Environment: lab
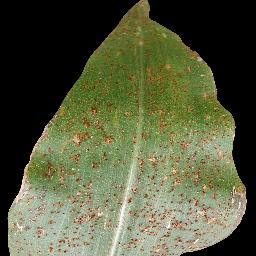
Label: common_rust